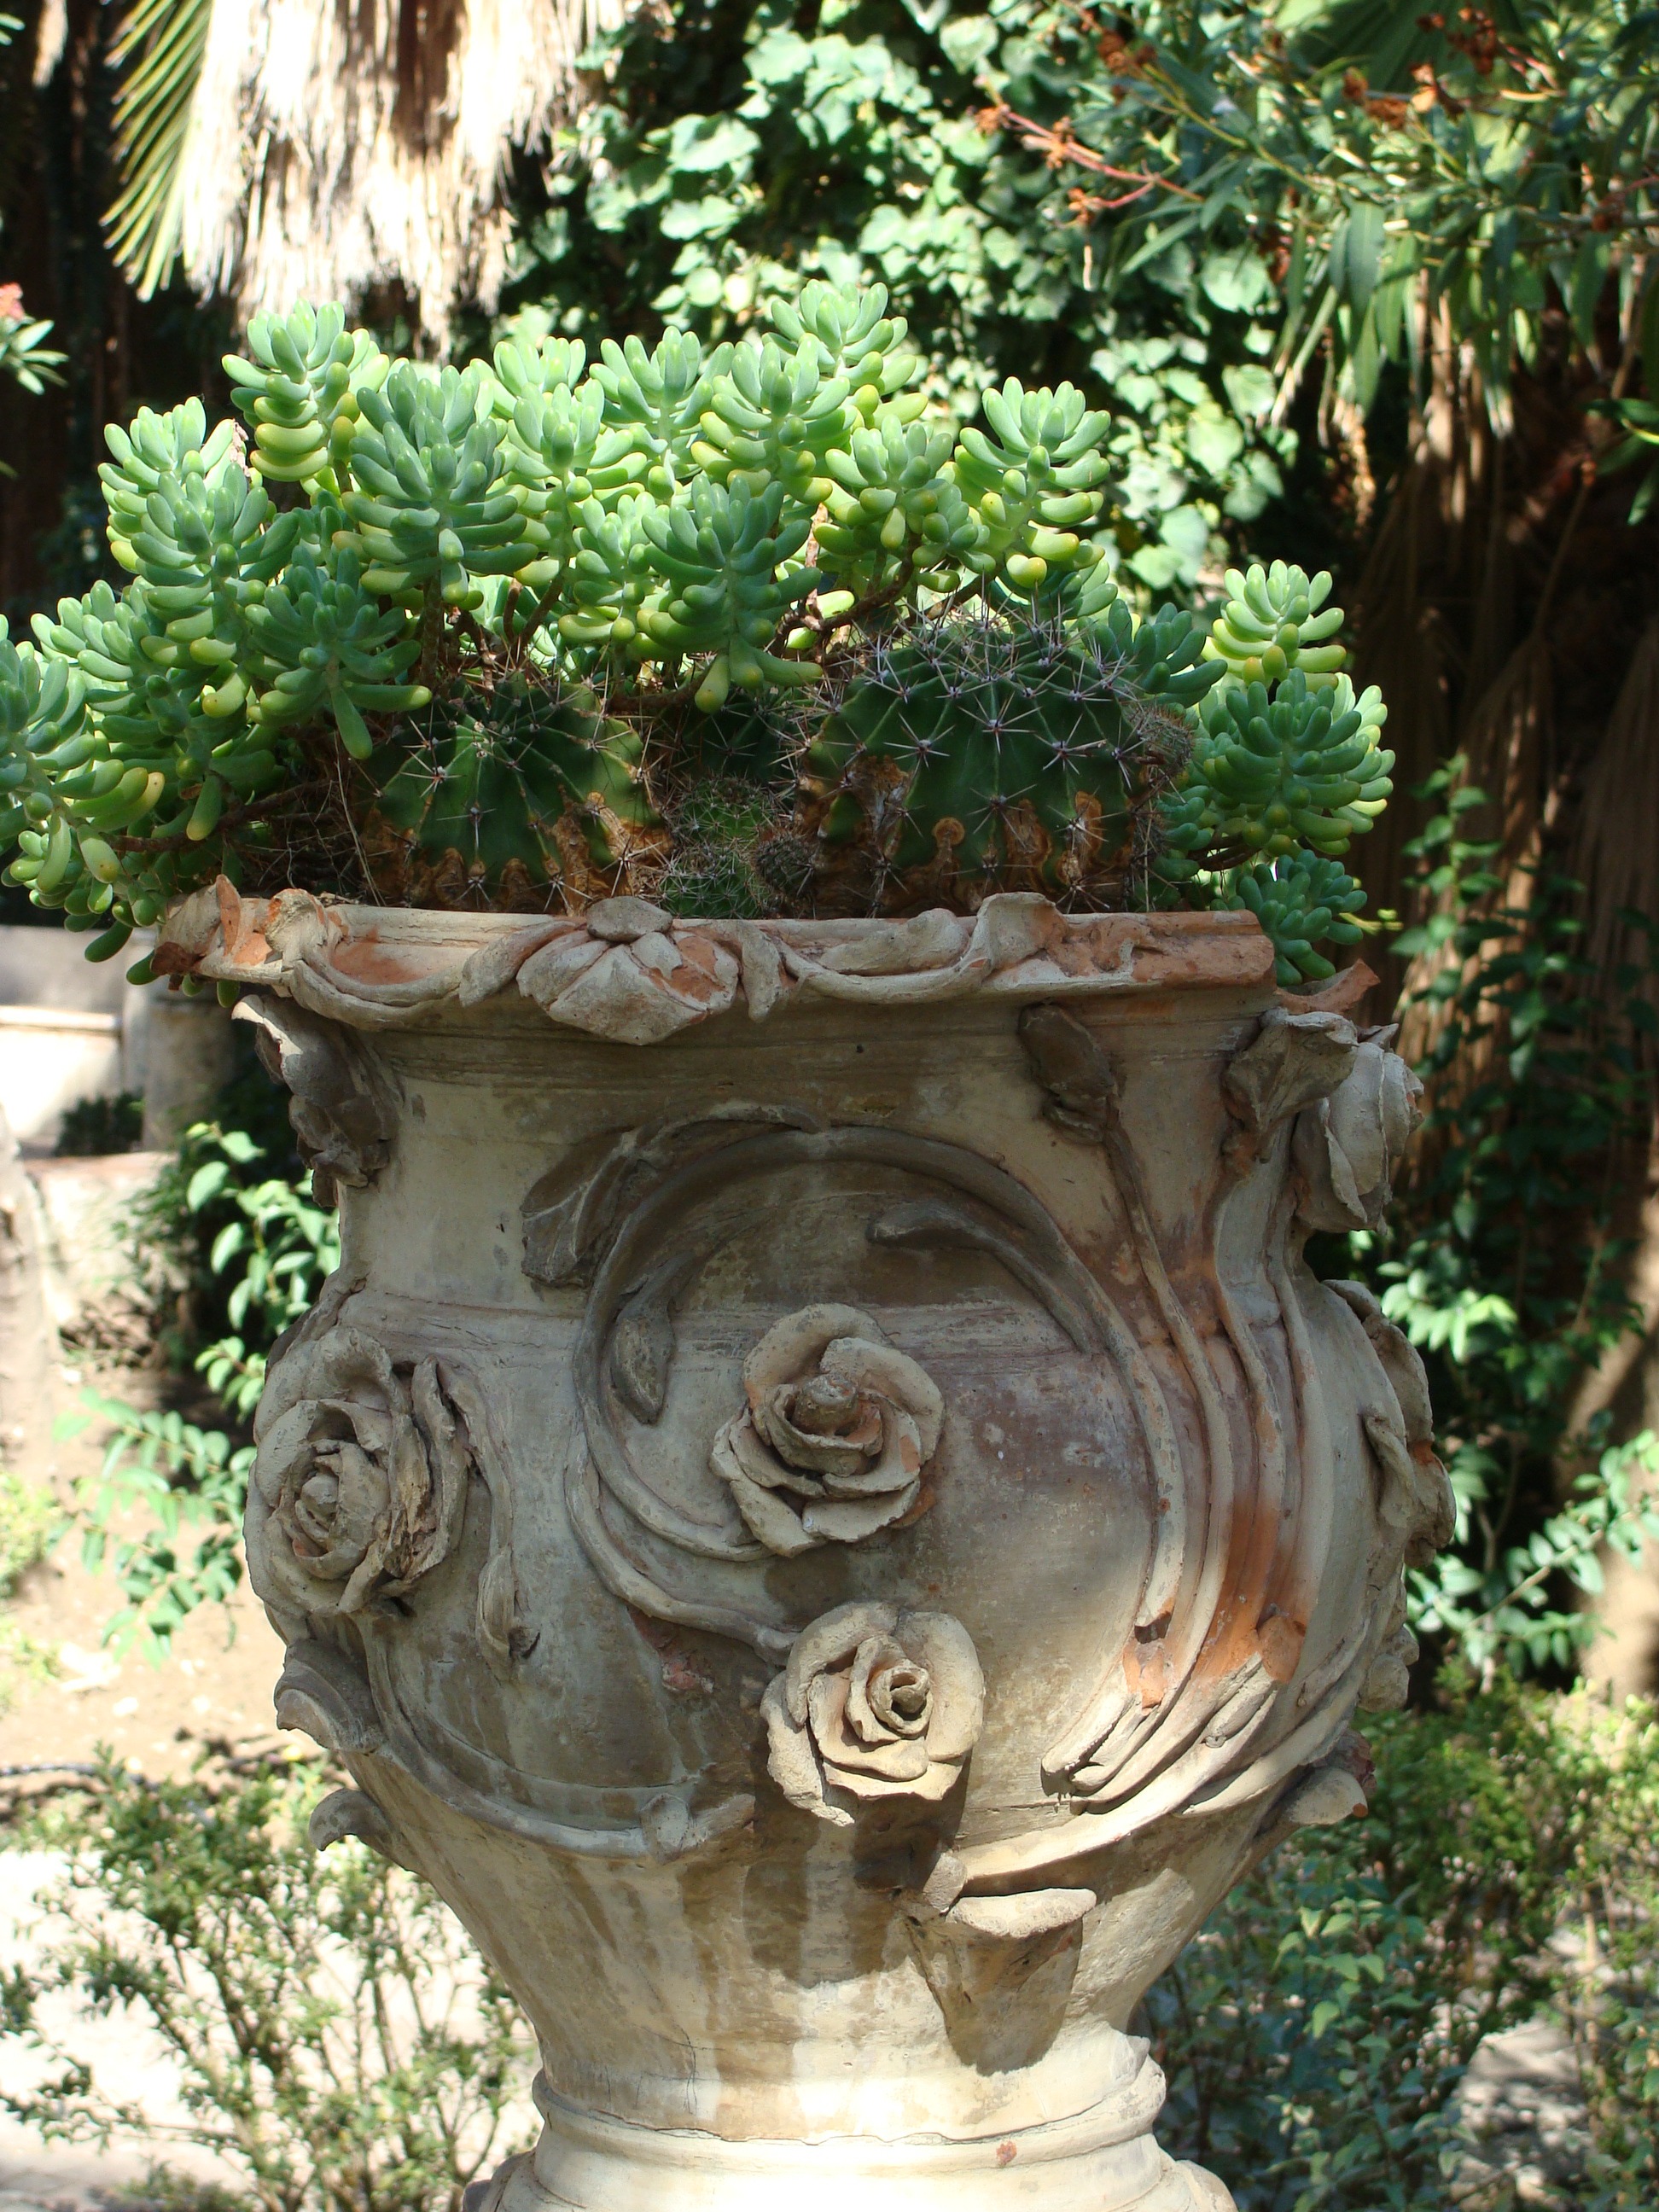
tree, pot, jar, italy, botany, garden, pottery, greenery, sculpture, fountain, carving, urn, water feature, sicily, pots, corleone, man made object, stoneware